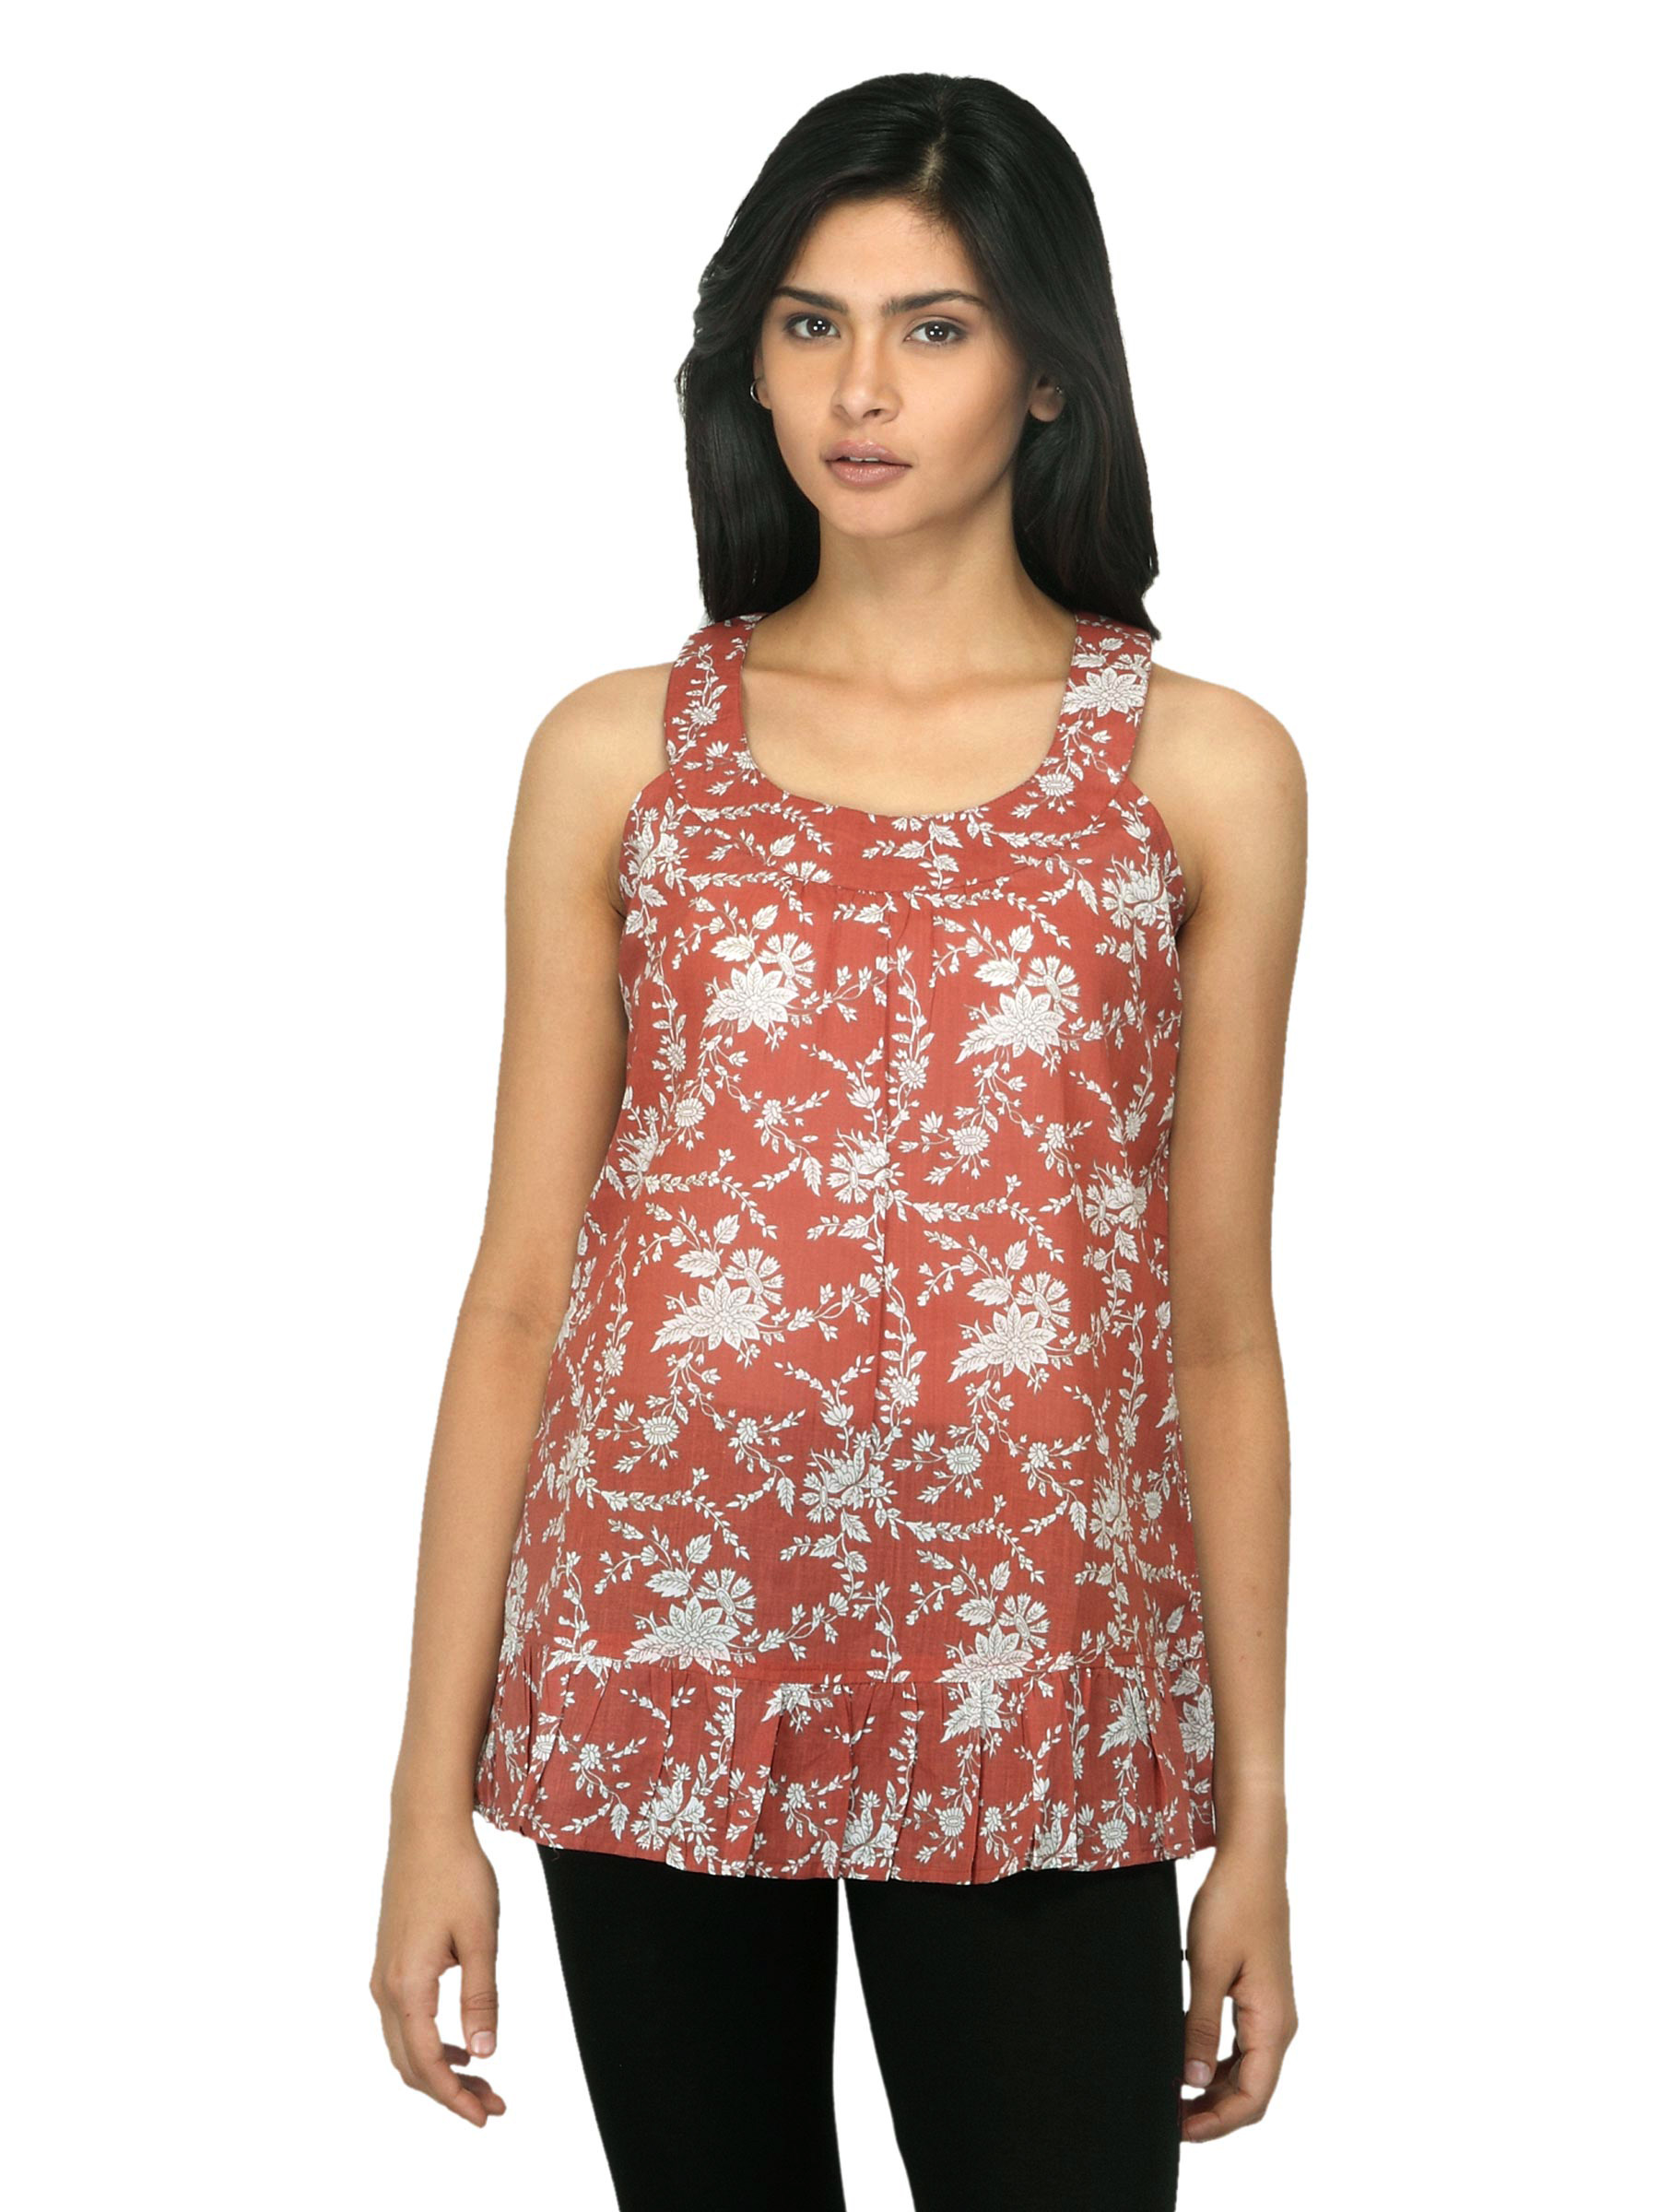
Fabindia Women Printed Peach Top
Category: Apparel / Topwear / Tops
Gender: Women
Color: Peach
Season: Summer 2012
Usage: Ethnic